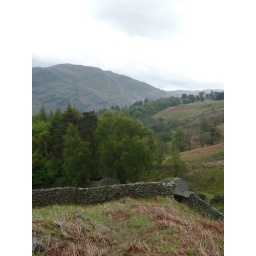
Rather large rock in a wall